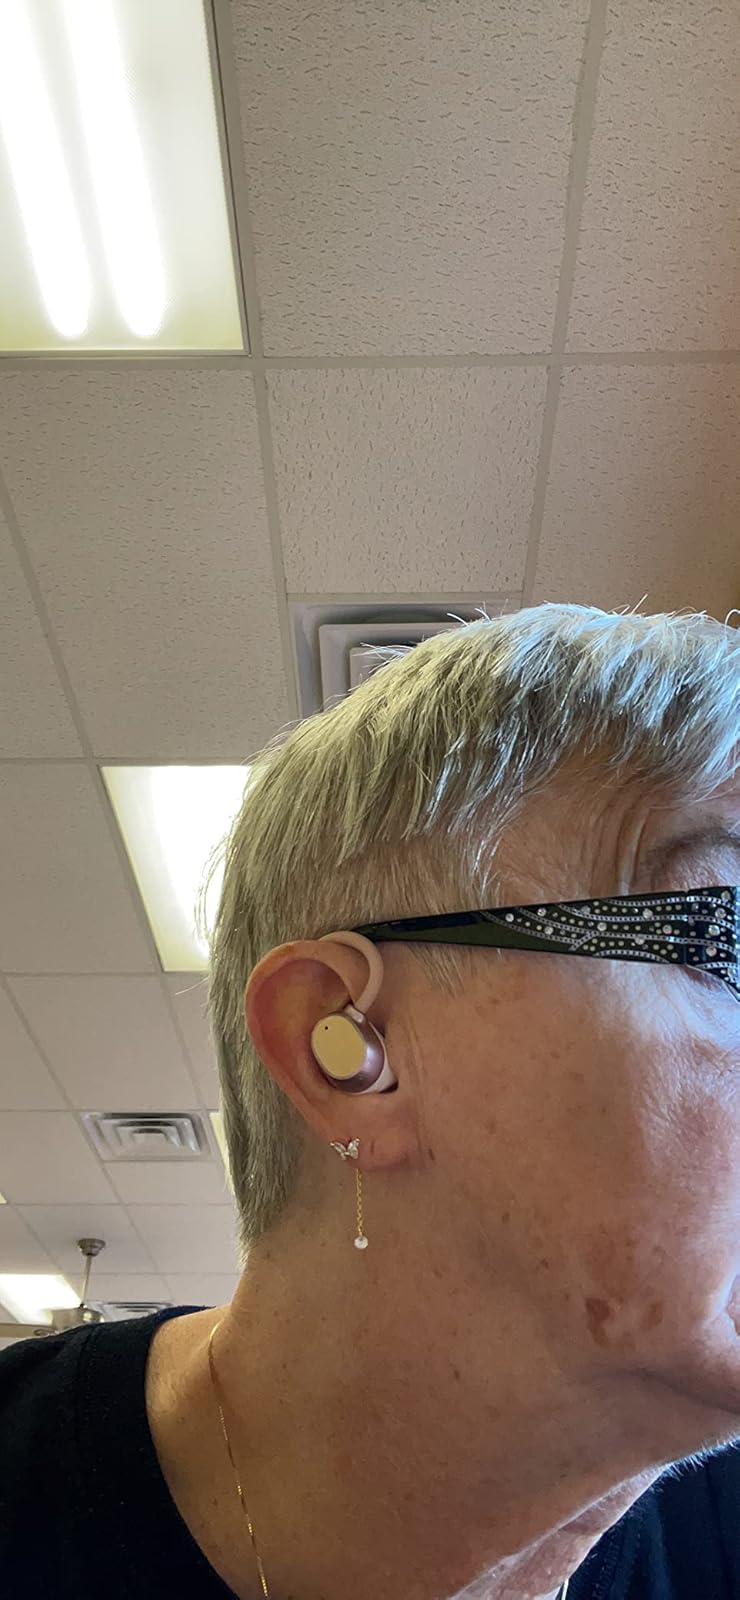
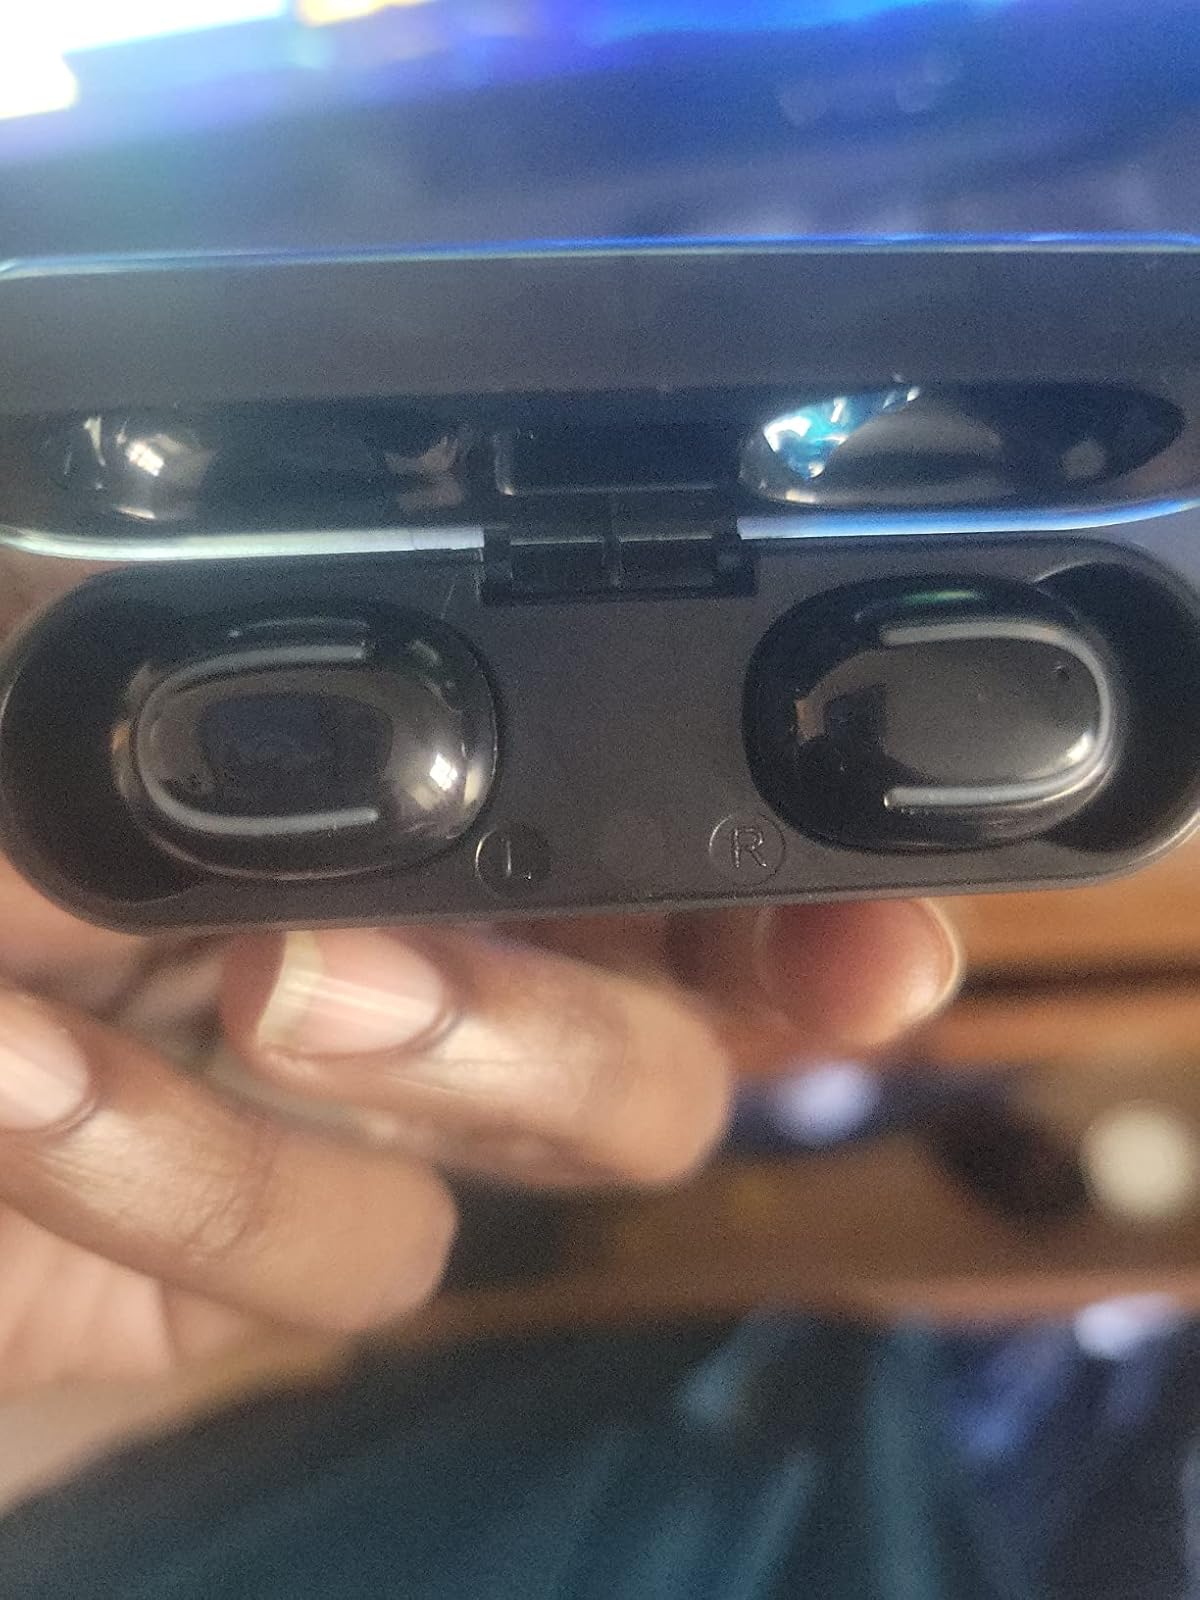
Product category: earbuds
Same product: no